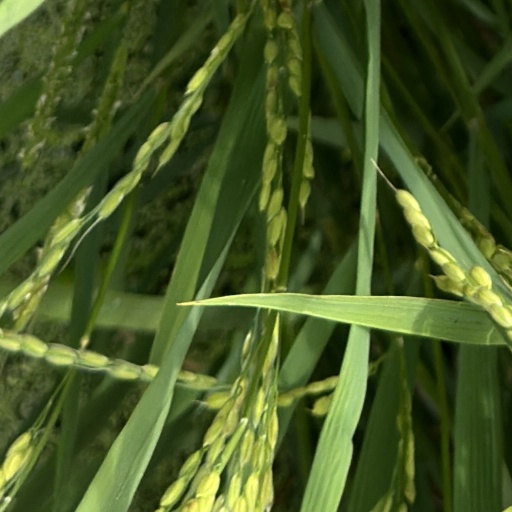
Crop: rice